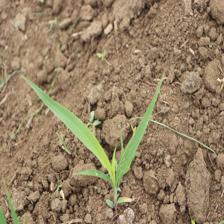
Label: Sorghum